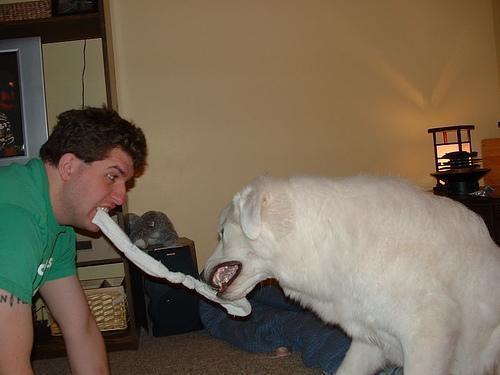
Great_Pyrenees